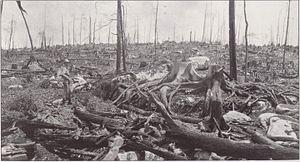
"Les expressions « coupe rase », « coupe à blanc » et « coupe à blanc-étoc » désignent, en sylviculture, un mode d'aménagement sylvicole passant par l'abattage de la totalité des arbres d'une parcelle d'une exploitation forestière. Les coupes rases sont nécessaires lorsque l'on veut changer l'essence en place ou que l'on veut défricher. Le concept est proche de celui de ""coupe claire"".